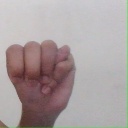
अक्षर: म